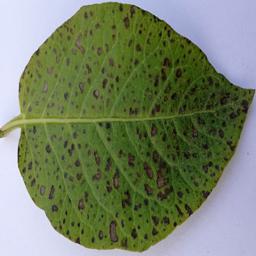
Etiqueta: Tizon_Temprano